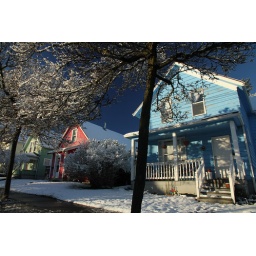
Four houses; yellow, green, red and blue in the snow in Bellingham, WA, USA.